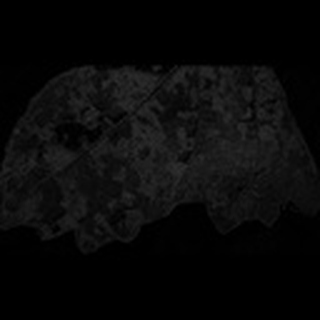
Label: cotton_powdery_mildew